Bowling for a pig

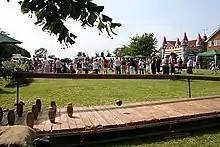
Bowling under way at an English village fête in Longdon, Staffordshire

Bowling for a pig was a traditional British competition, usually held at country fêtes, fairs, and carnivals. It was a form of bowling as a test of skill, with the highest scorer(s) winning the prize. The traditional prize was a live pig to take home. The game traditionally used nine wooden pins at the end of an alley, and a solid wooden ball. It was common through the 19th and 20th centuries. Some fêtes retain the name for their bowling sideshow, but no longer offer a live pig as a prize.